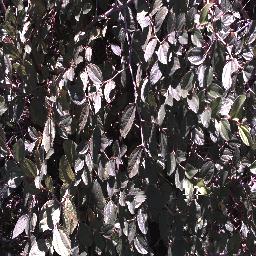
Label: chinee_apple